Bridge of Dee, Galloway

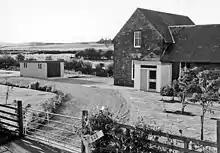
Bridge of Dee Station

Bridge of Dee, Galloway is a settlement on the River Dee, Galloway. It lies on the A75 just west of Castle Douglas, and north-east of Kirkcudbright.